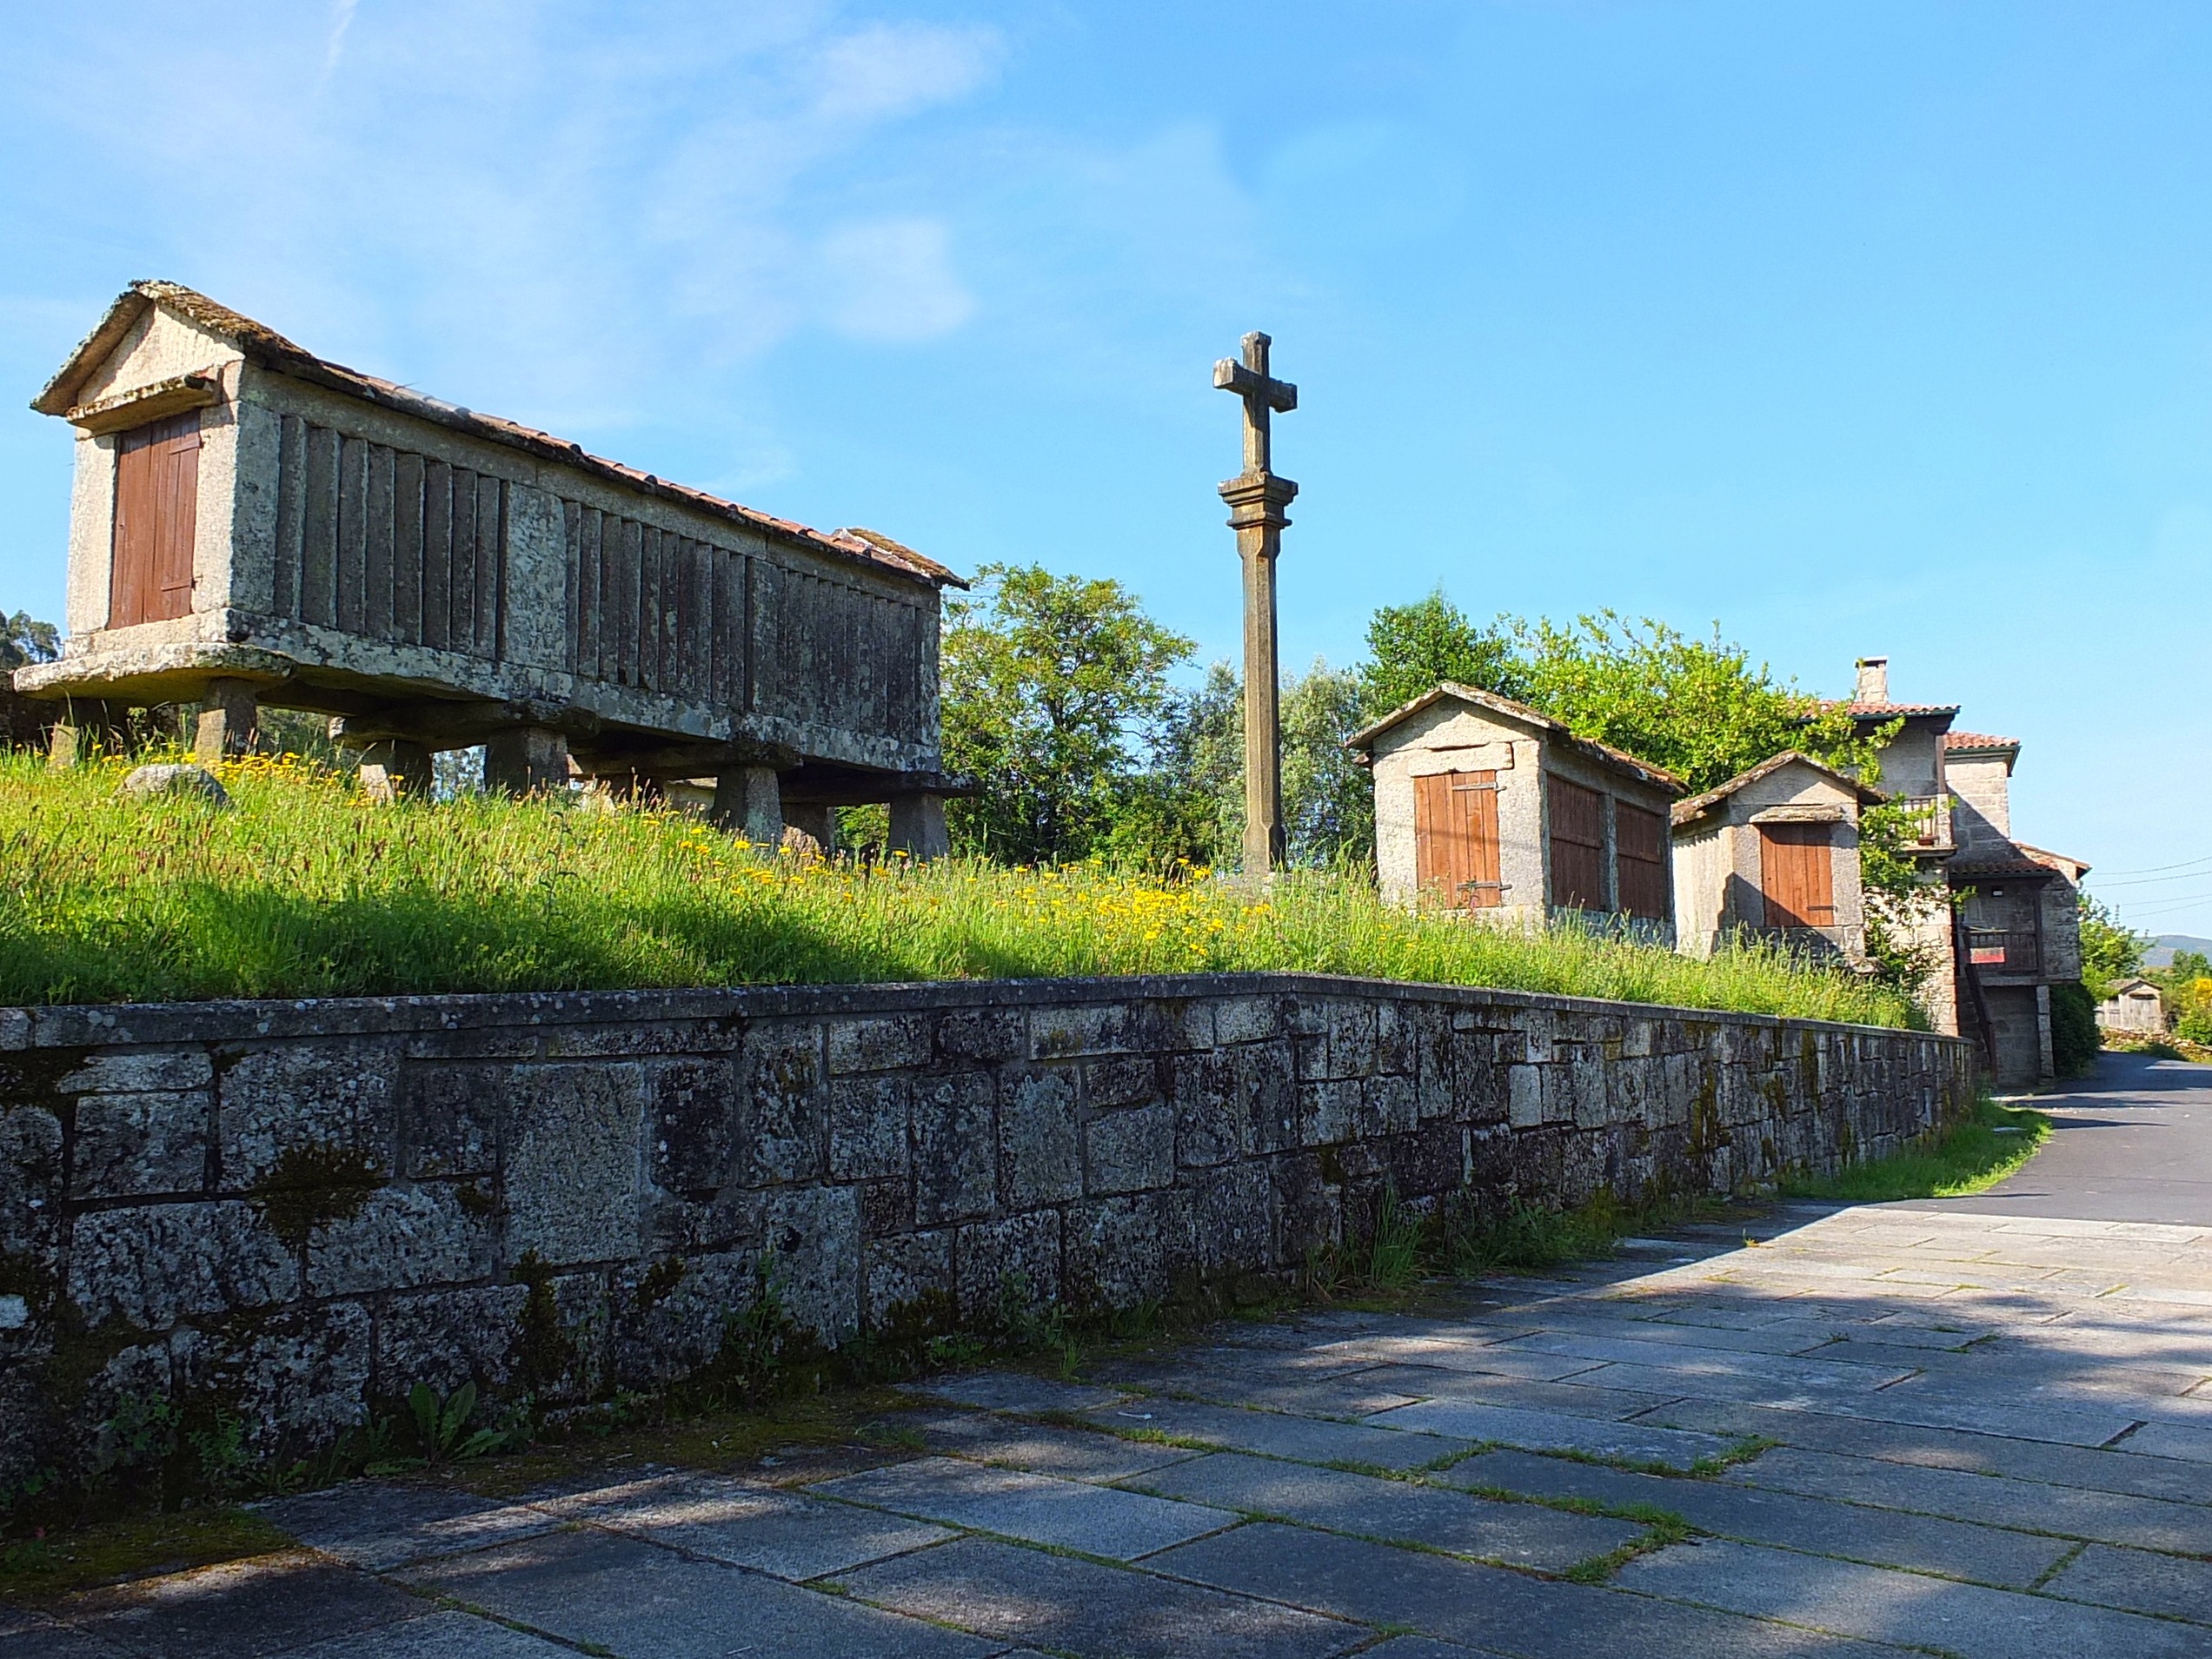
landscape, villa, house, town, building, home, walkway, village, cottage, property, waterway, spain, galicia, pontevedra, paisajes, estate, espana, hacienda, ggl1, gaby1, fujifilmxs1, canastros, pedre, cerdedo, horreos, rural area, pontevedragaliciaespa a, residential area